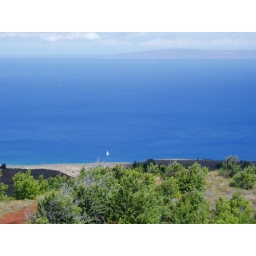
That small white thing in the water is a sailboat.